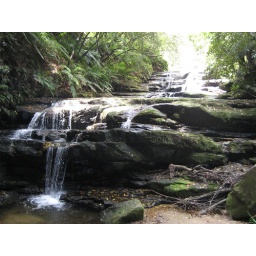
The rushing water pauses at a pool, before passing under a small bridge and continuing onwards.